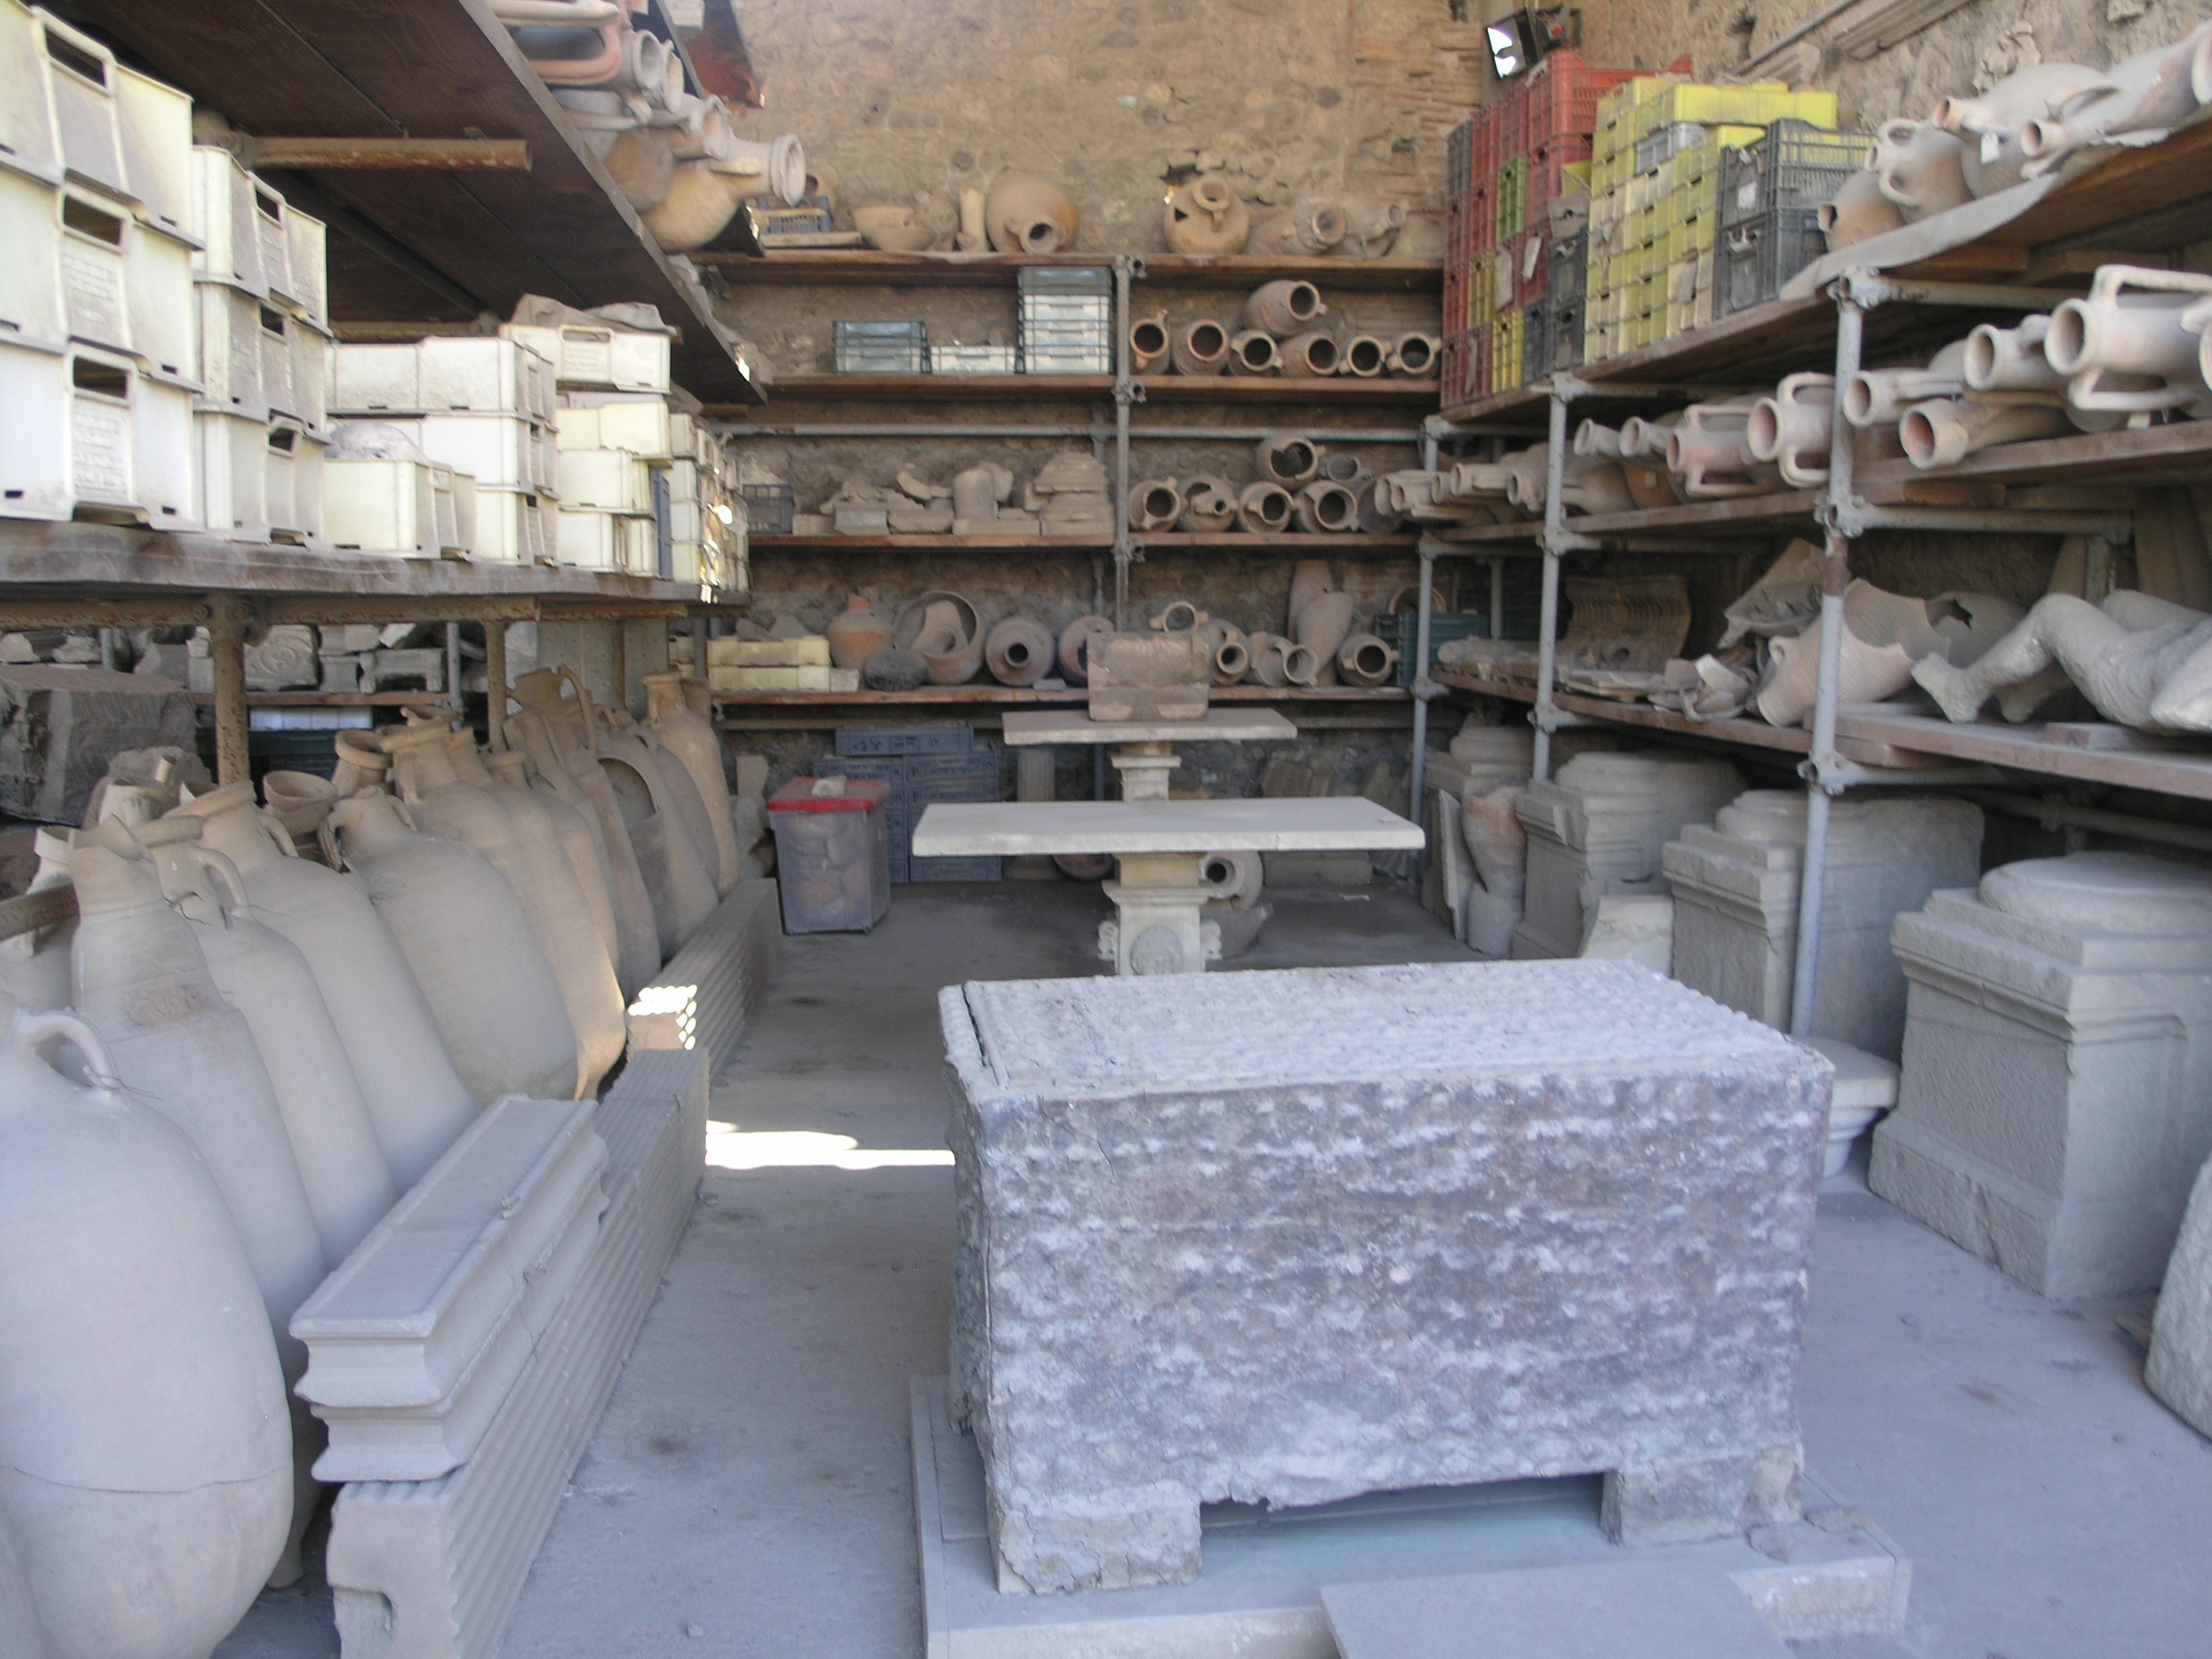
antique, pot, stone, jar, monument, vase, vehicle, ceramic, artistic, pottery, storage, jug, archaeology, ruins, roman, culture, history, handmade, clay, potter, historical, earthenware, traditional, excavation, crockery, excavations, pompei